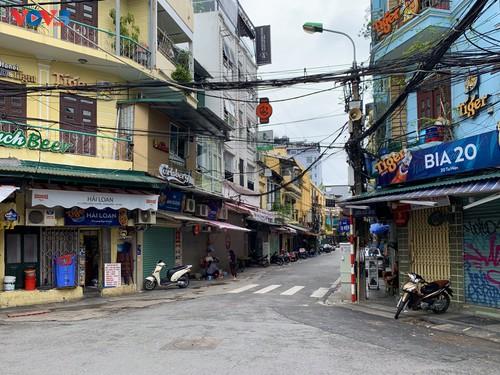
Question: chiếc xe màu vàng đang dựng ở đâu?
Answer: ở trước cửa hàng bia 20